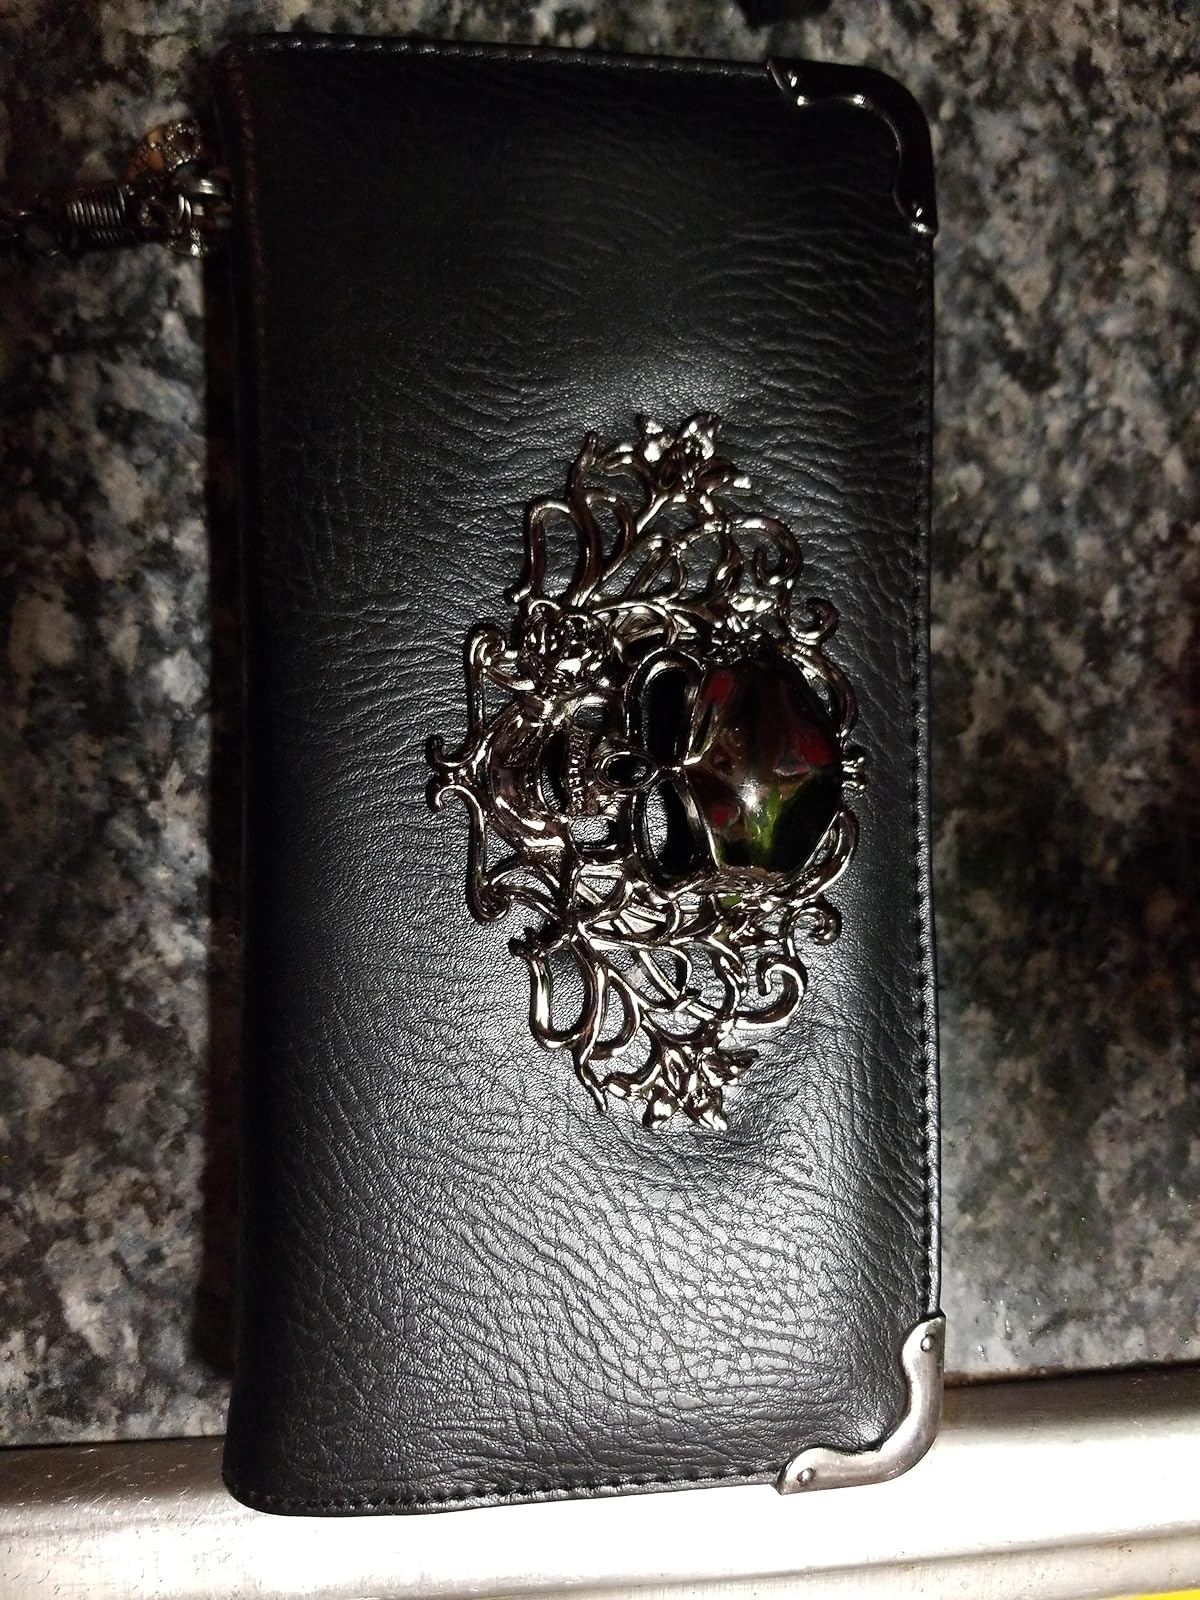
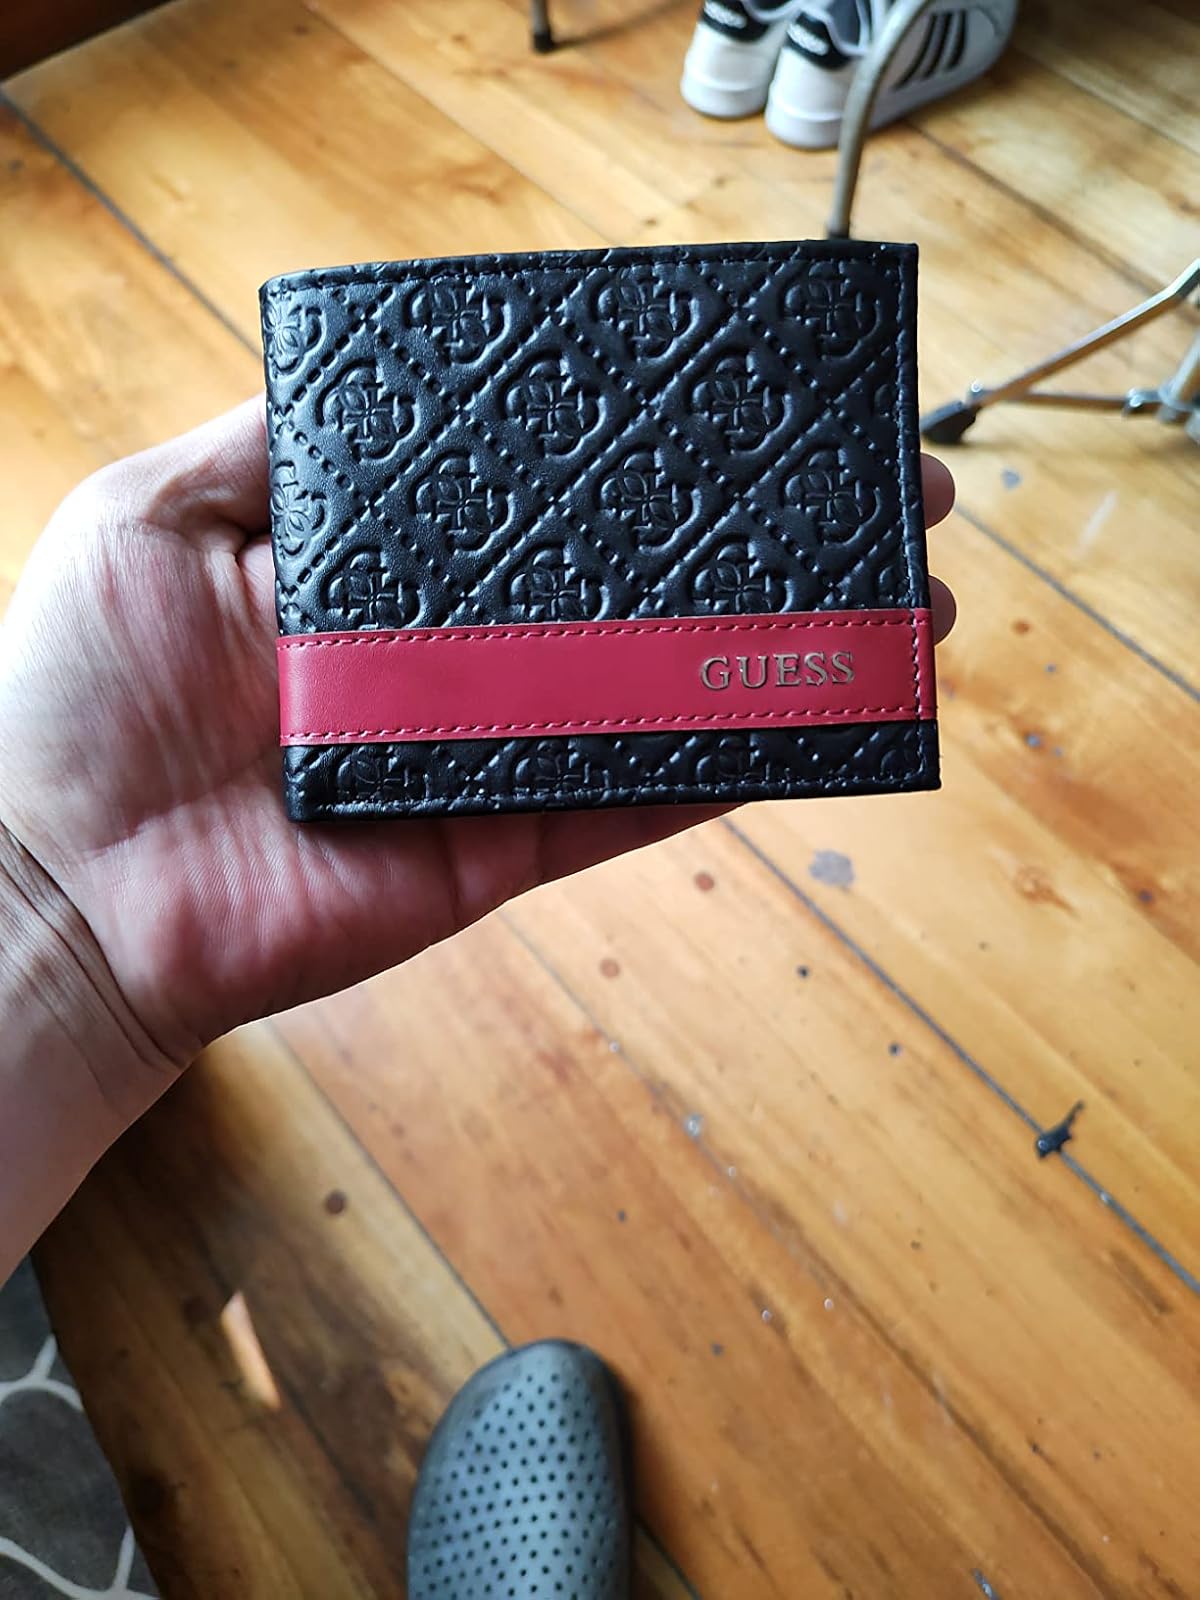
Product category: accessories_wallet
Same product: no